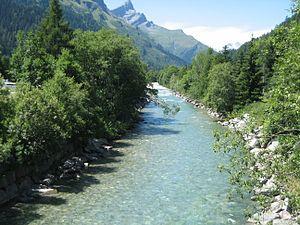
Le Rhin Postérieur est une rivière de Suisse, affluent du Rhin. Quelques kilomètres en amont de Coire, elle conflue avec le Rhin antérieur et forme le Rhin.